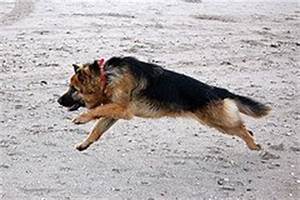
Label: cane